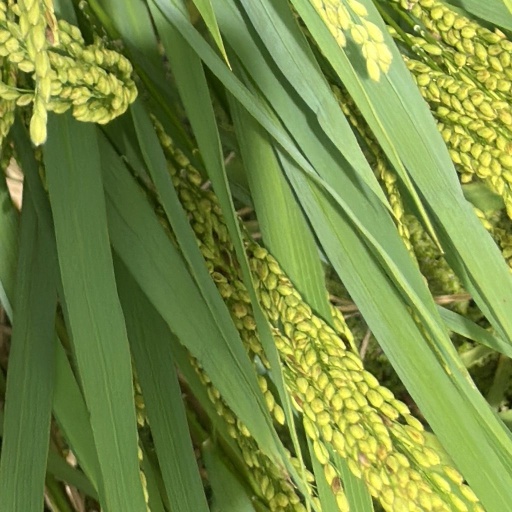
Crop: rice